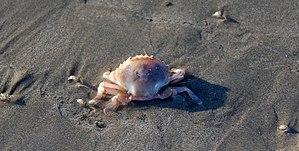
Liocarcinus holsatus, le Crabe nageur, Étrille d'eau froide ou Portune holsatien, est une espèce de crustacés décapodes de la famille des Carcinidae.